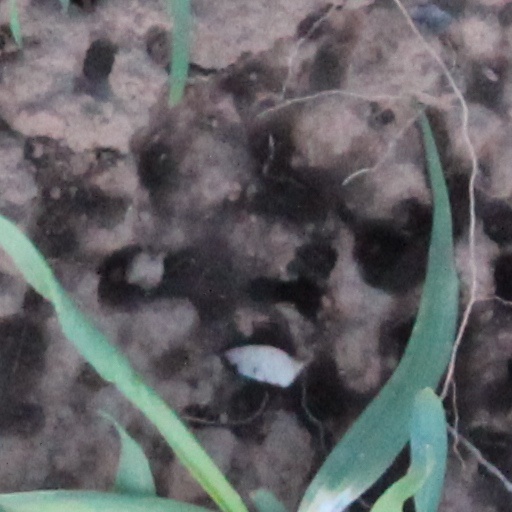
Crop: wheat